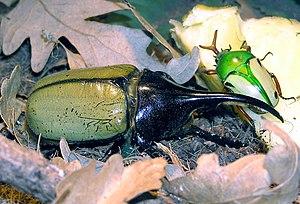
La corne animale est une extrémité protubérante chez certains animaux. Elle peut être formée de kératine seule ou d'une base osseuse recouverte de kératine. Les cornes ne doivent pas être confondues avec les bois de cervidés.
Les Scarabéoïdes est une super-famille d'insectes coléoptères polyphages. C'est la seule de l'infra-ordre des Scarabeiformia.